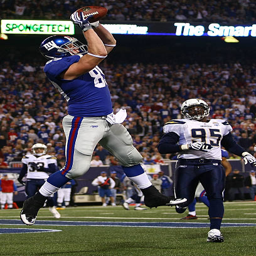
american football player # scores a touchdown against sports team .